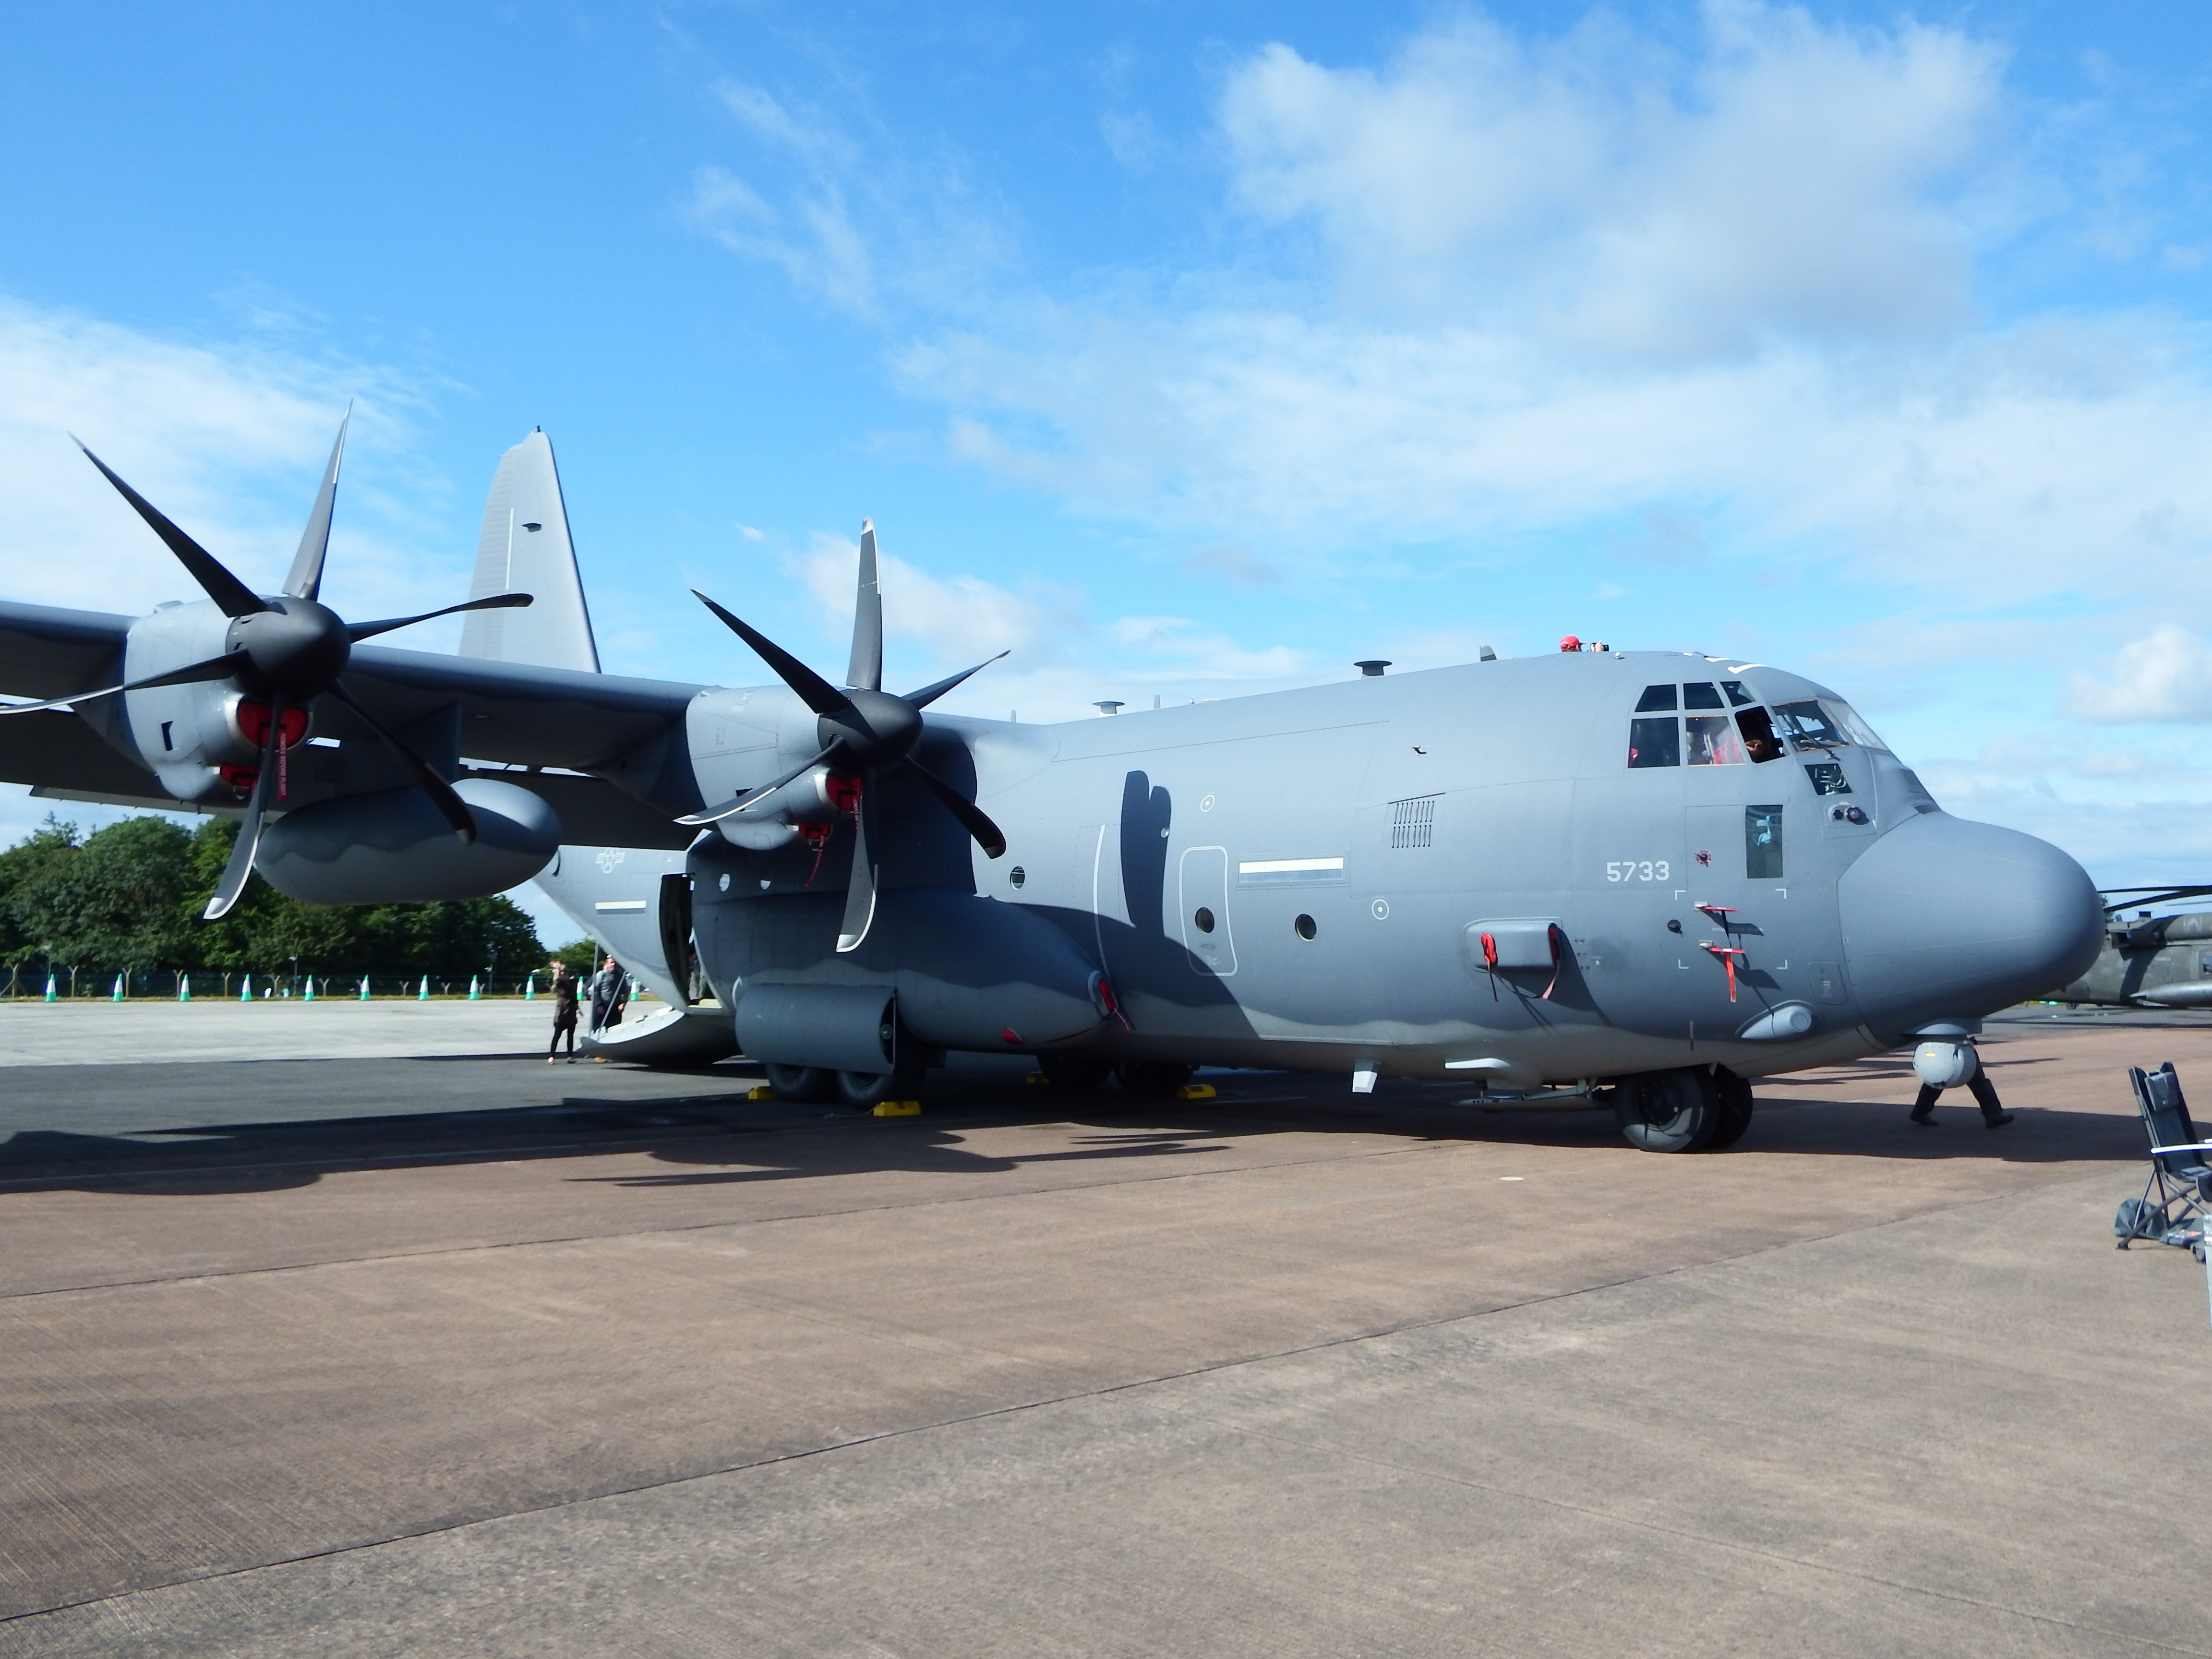
airplane, plane, aircraft, military, airforce, transport, vehicle, airline, aviation, helicopter, aeroplane, turboprop, lockheed, c130, hercules, air force, cargo aircraft, military aircraft, c 130, atmosphere of earth, aircraft engine, propeller driven aircraft, military transport aircraft, lockheed ep 3, fairchild c 123 provider, lockheed c 130 hercules, alenia c 27j spartan, lockheed p 3 orion, northrop grumman e 2 hawkeye, casa c 212 aviocar